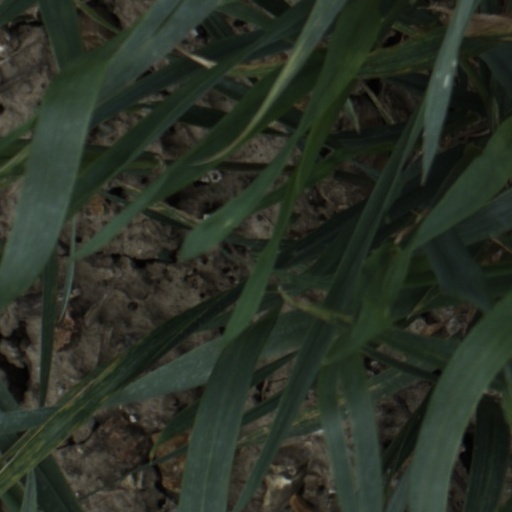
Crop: wheat